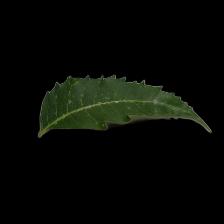
Plant: Neem